Tryon Palace

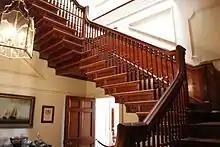
Grand staircase

The Tryon Palace Historic Site includes several structures besides the main building. The Stable Offices is the only original structure still standing. The Kitchen Office is separate from the Palace, as was usual at the time. After the 1798 fire, the grounds were divided into lots and sold. In the early 1830s, a house (George W. Dixon House) was built for George W. Dixon, a wealthy merchant tailor and former mayor of New Bern. The Robert Hay House, built at the start of the 19th century, was purchased in 1816 by Robert Hay, a Scottish immigrant and wainwright. The John Wright Stanly House is an outstanding example of Georgian architecture and has served as home to several generations of his family, some of whom were important figures during the American Revolution, the early national period, and the Civil War. The New Bern Academy was the first school in North Carolina established by legal mandate, in 1766. Like the Palace, the original academy building was destroyed by fire, this one in 1795. The current structure was built between 1806 and 1809.